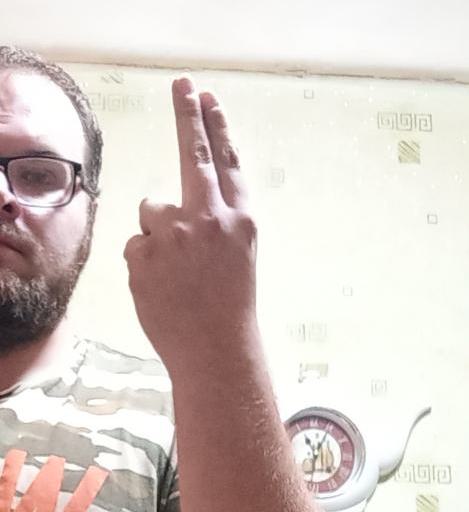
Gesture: two_up_inverted